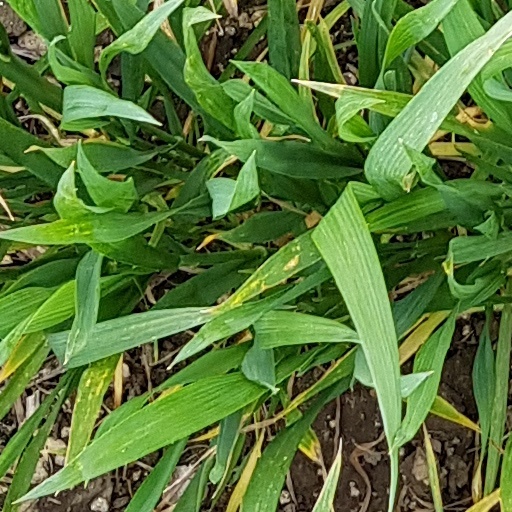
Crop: wheat